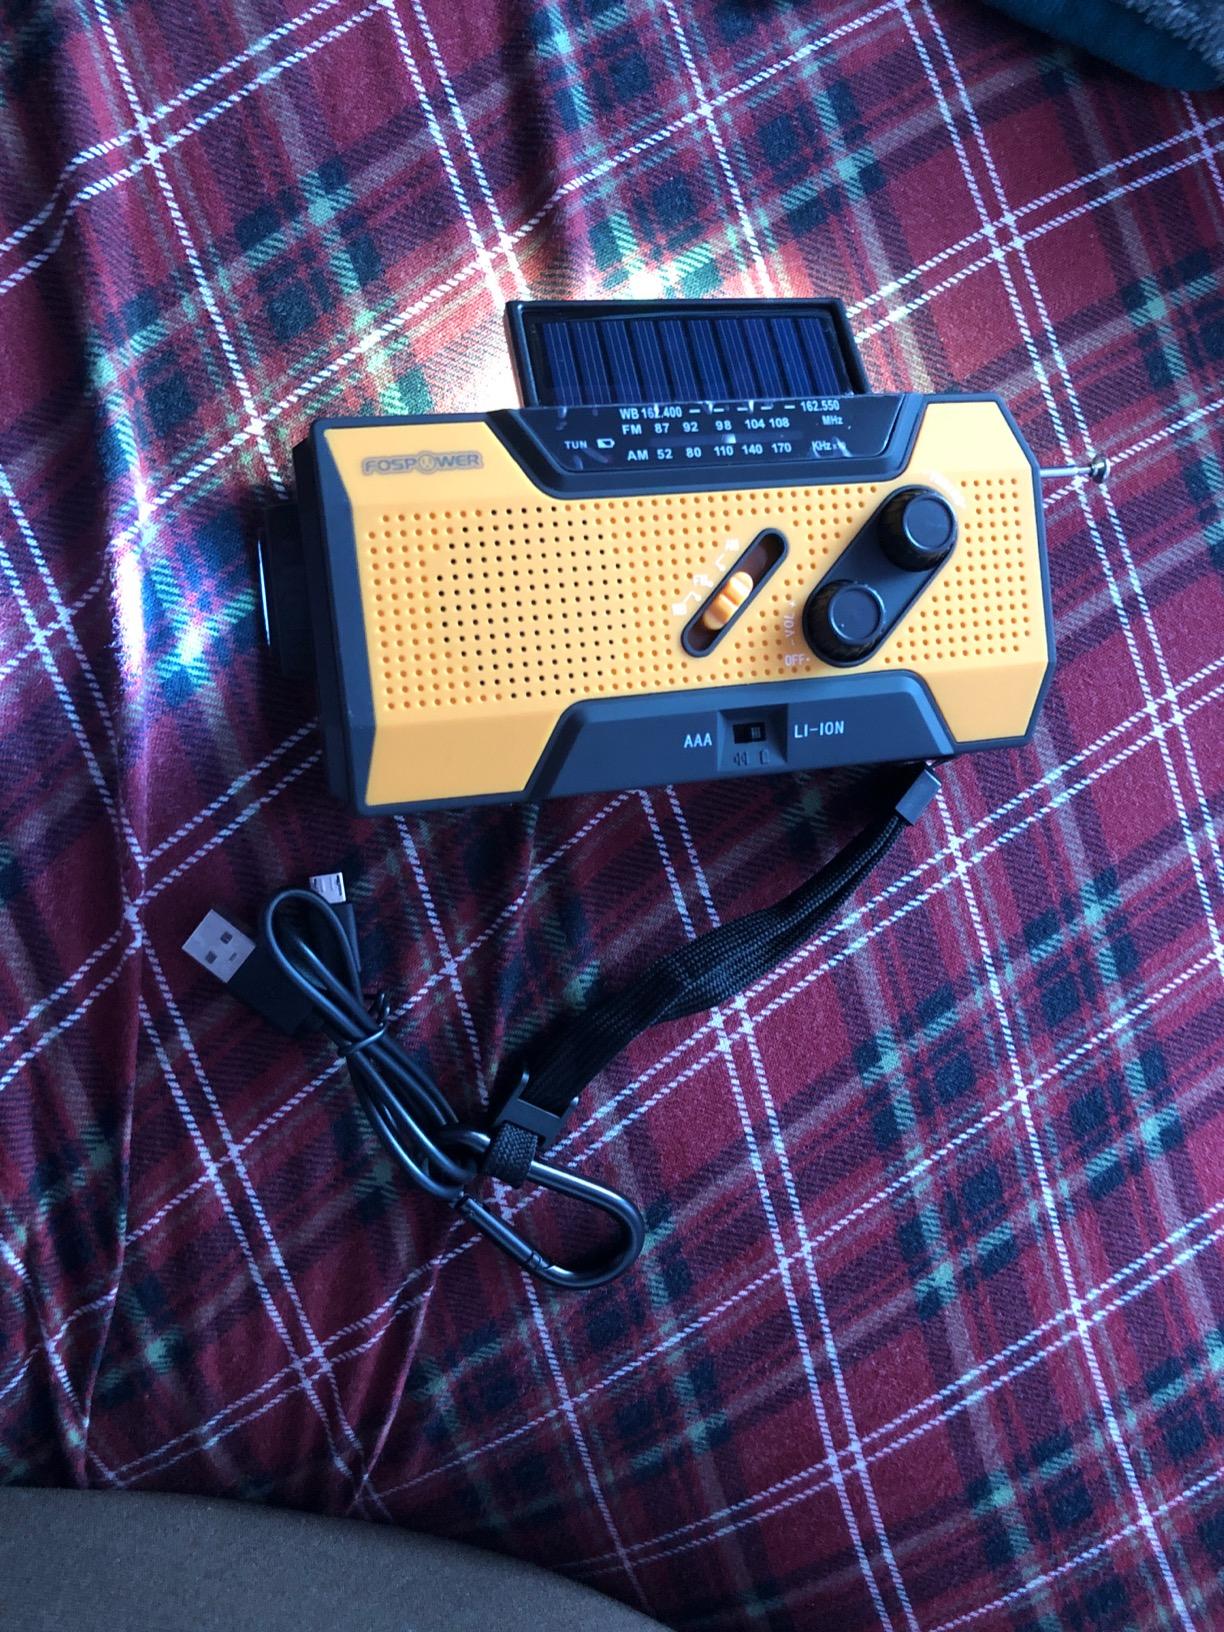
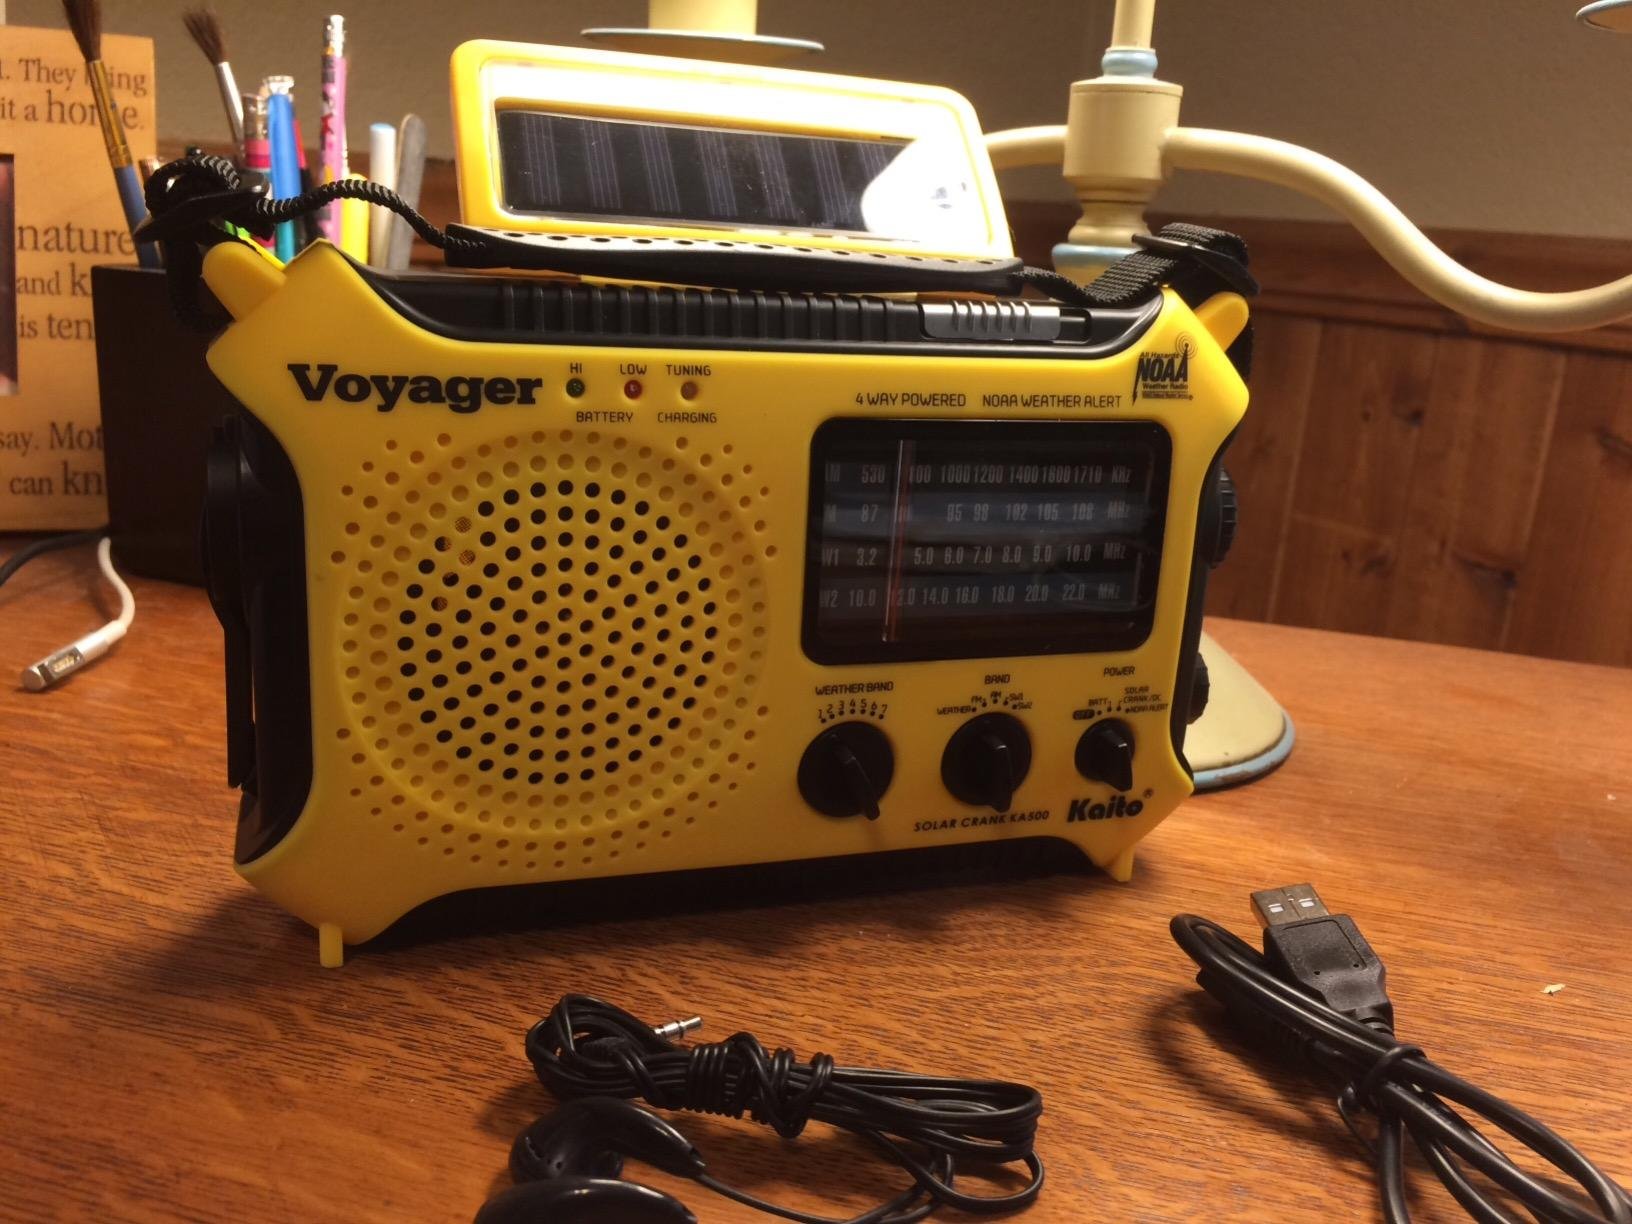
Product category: radio
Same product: no